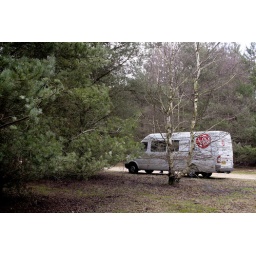
Our transport, equipment store, green room, canteen and production base in Rendlesham Forest.